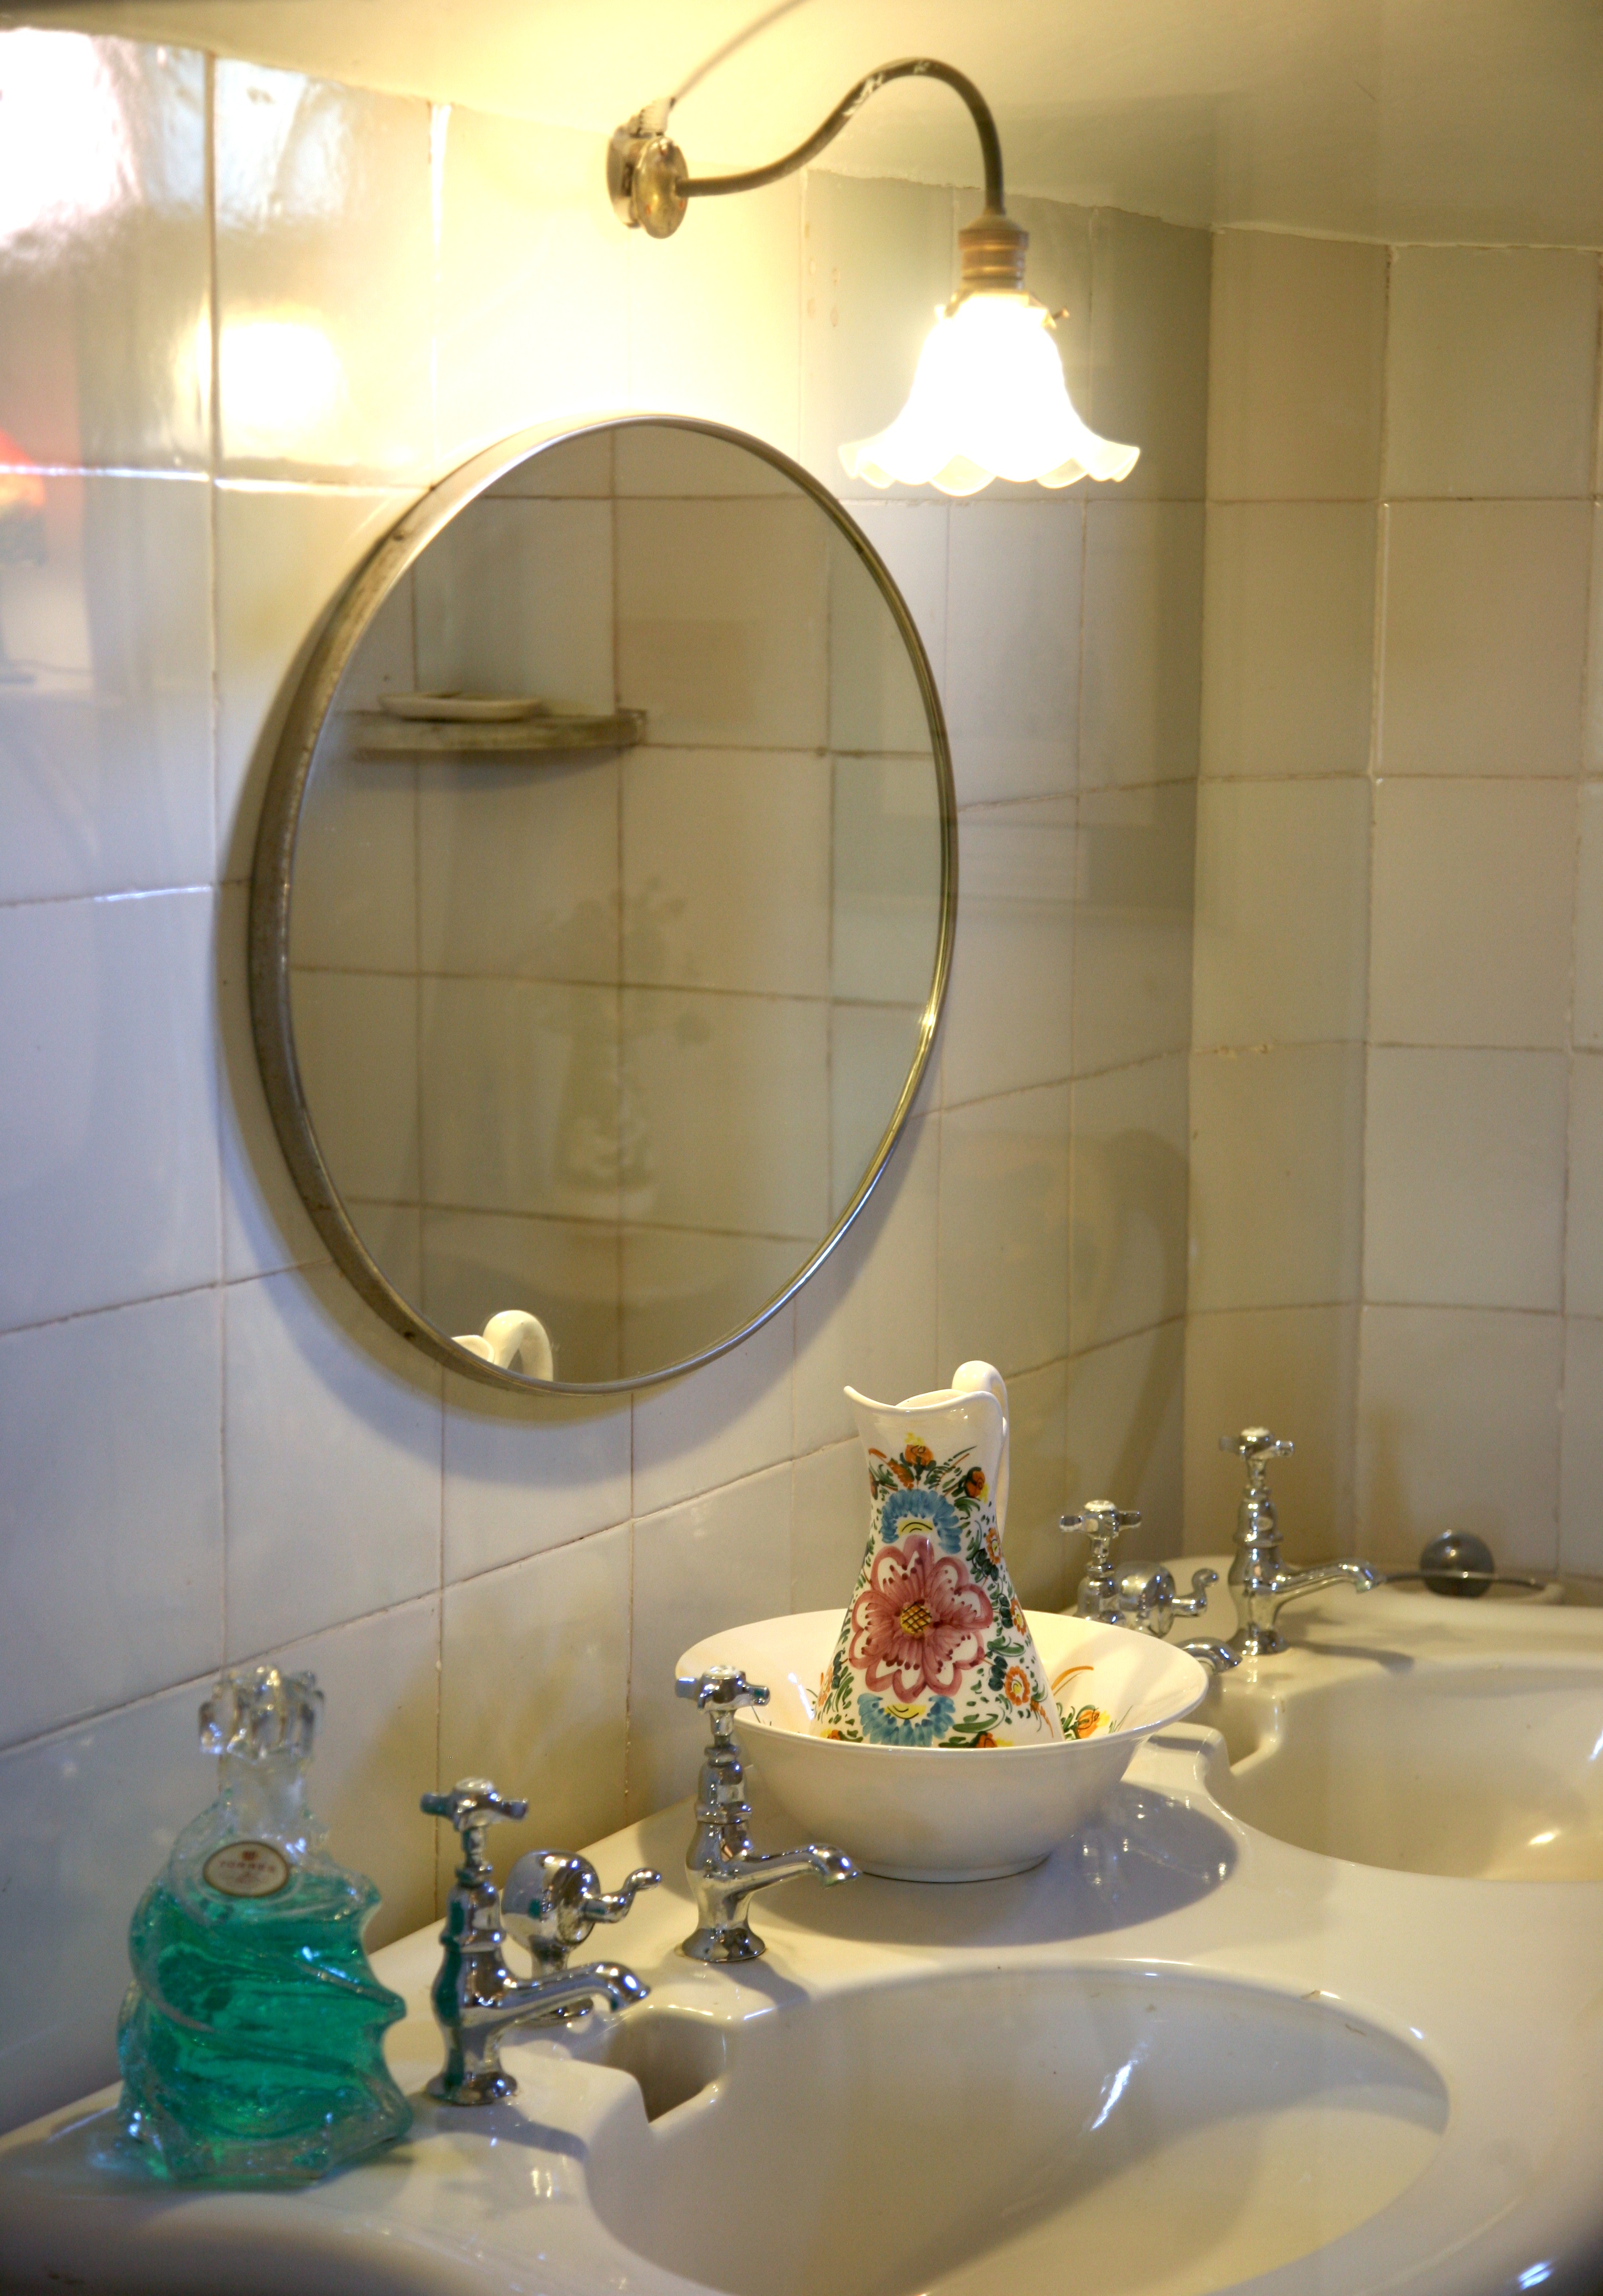
home, room, lighting, barcelona, interior design, bathroom, spain, espagne, design, catalonia, barcelone, 5d, bath, lavabo, salledebain, espana, catalogne, spanien, spanje, espanya, katalonien, catalu a, badezimmer, cuartodeba o